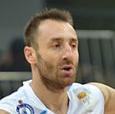
Age: 32